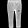
Label: Trouser